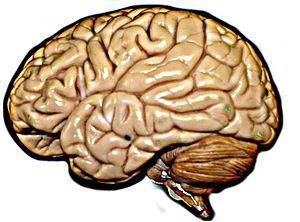
Les heuristiques de jugement, concept fréquemment employé dans le domaine de la cognition sociale, sont des opérations mentales automatiques, intuitives et rapides pouvant être statistiques ou non statistiques. Ces raccourcis cognitifs sont utilisés par les individus afin de simplifier leurs opérations mentales dans le but de répondre aux exigences de l’environnement. Par exemple, les gens ont tendance à estimer le temps mis pour trouver un emploi en fonction de la facilité avec laquelle ils peuvent penser à des individus qui ont récemment été engagés, et non selon le temps moyen de recherche dans la population. Les heuristiques peuvent apparaître quotidiennement et par habitude dans la prise de décision, le jugement, l’estimation de probabilité et la prédiction de valeurs.